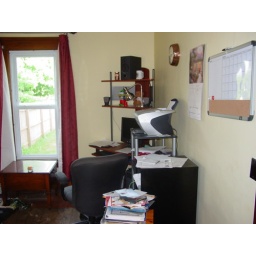
Computer desk in, filing cabinet &amp;amp; shelf in. Curtains up. End table in front of window.